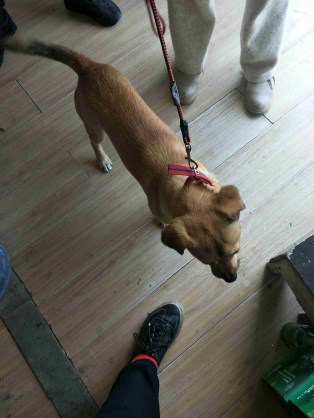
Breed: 3336-n000121-chinese_rural_dog